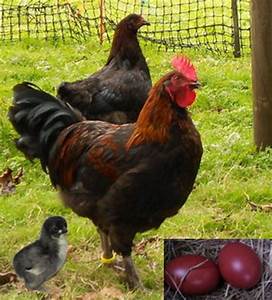
Label: gallina